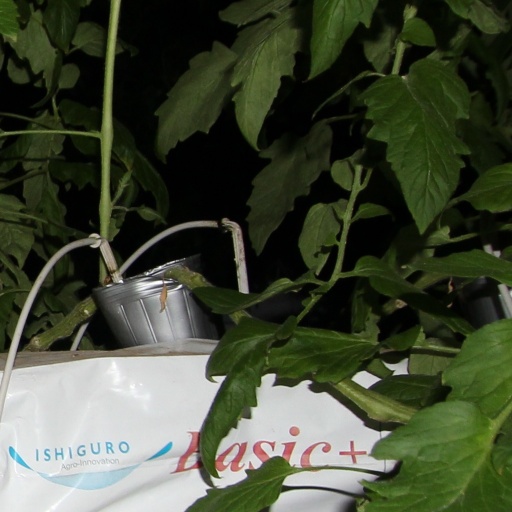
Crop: tomato